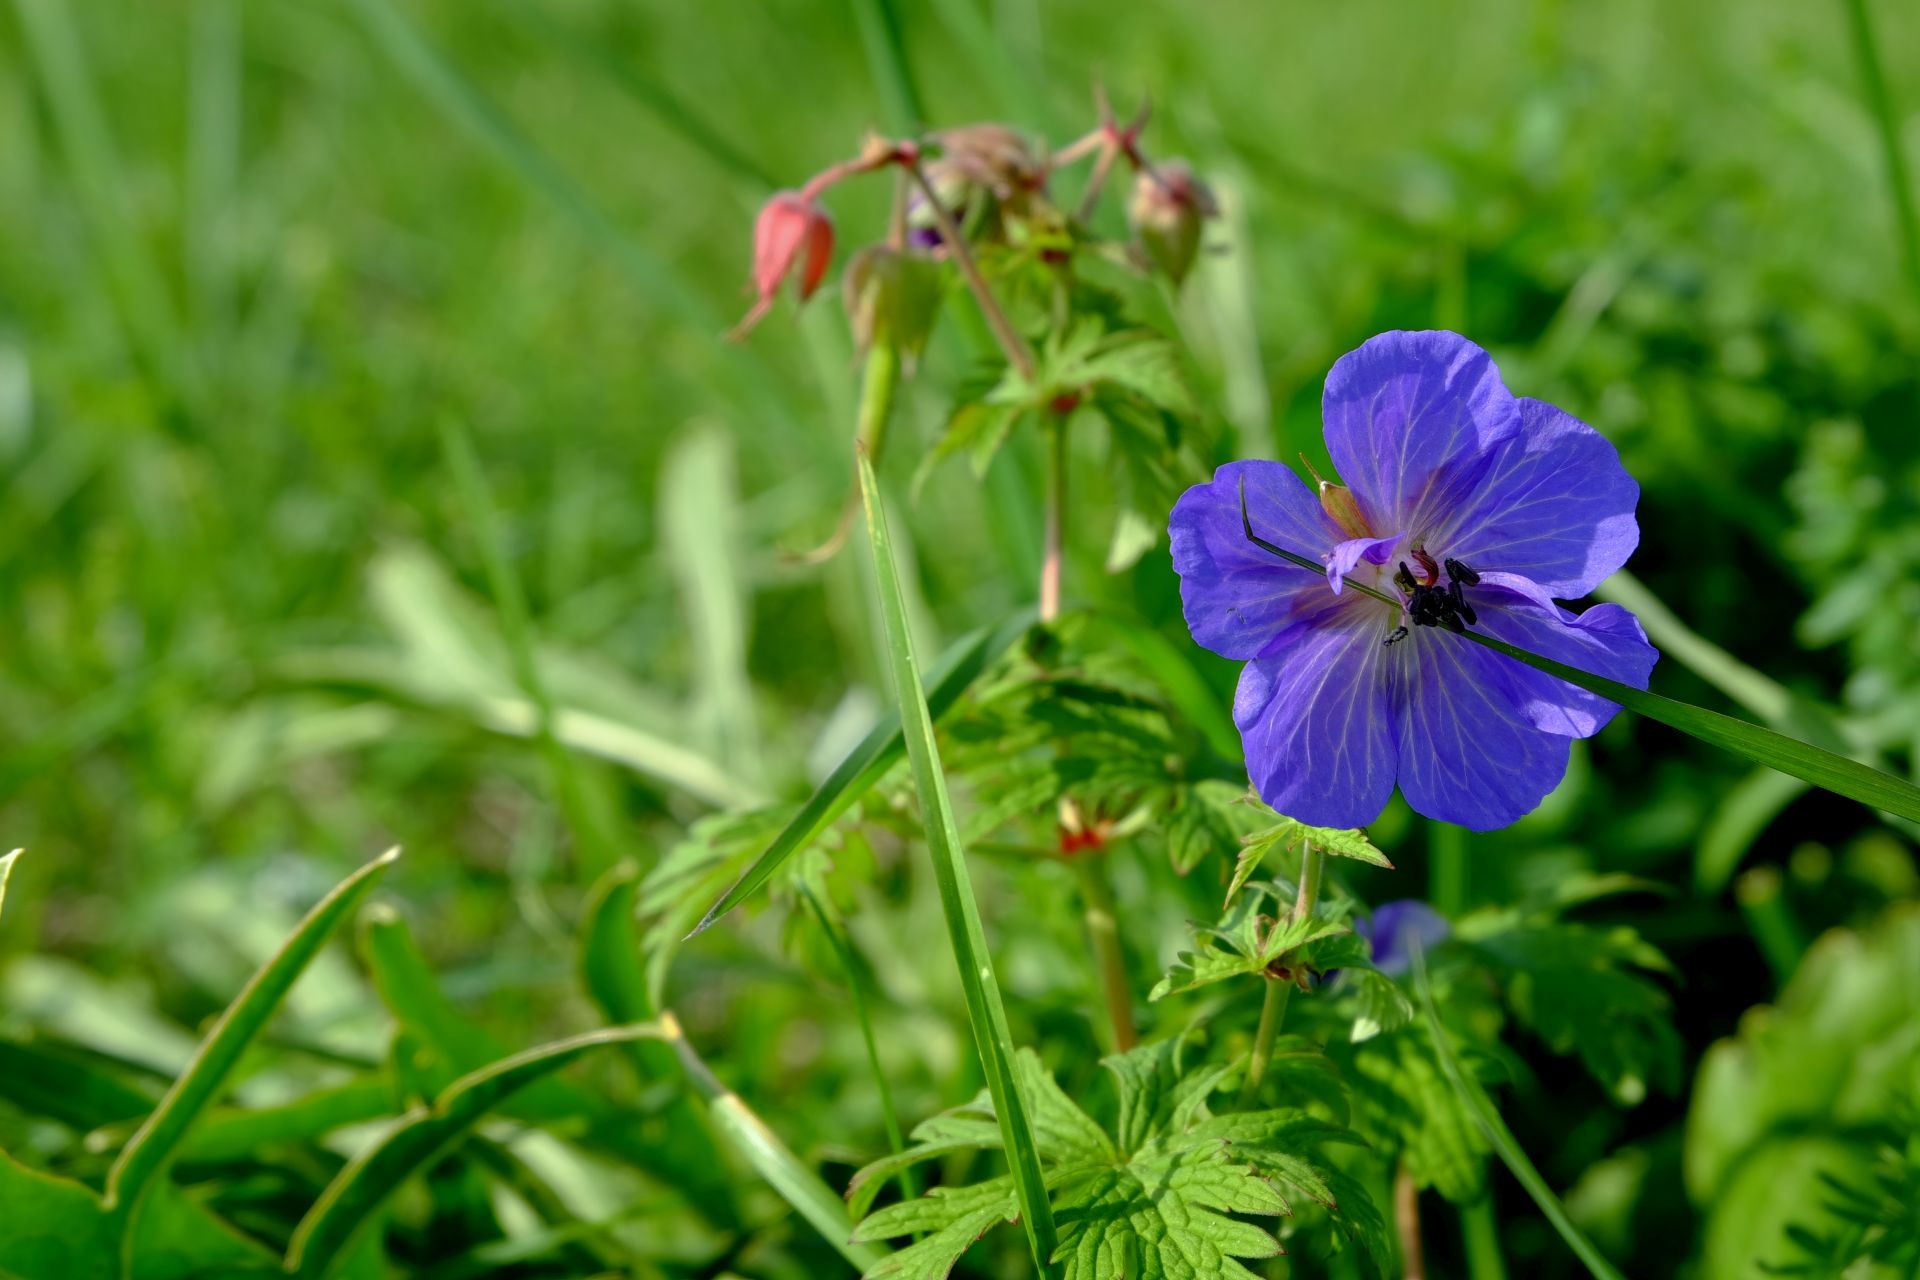
blossom, plant, field, meadow, flower, purple, bloom, botany, flora, wildflower, pointed flower, geranium, cranesbill, macro photography, flowering plant, annual plant, land plant, violet family, geraniales